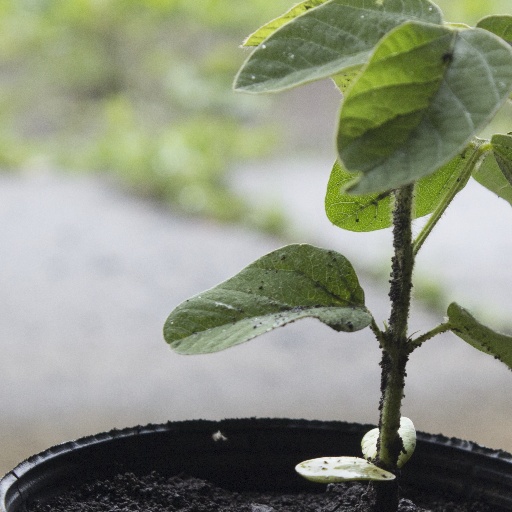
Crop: soybean